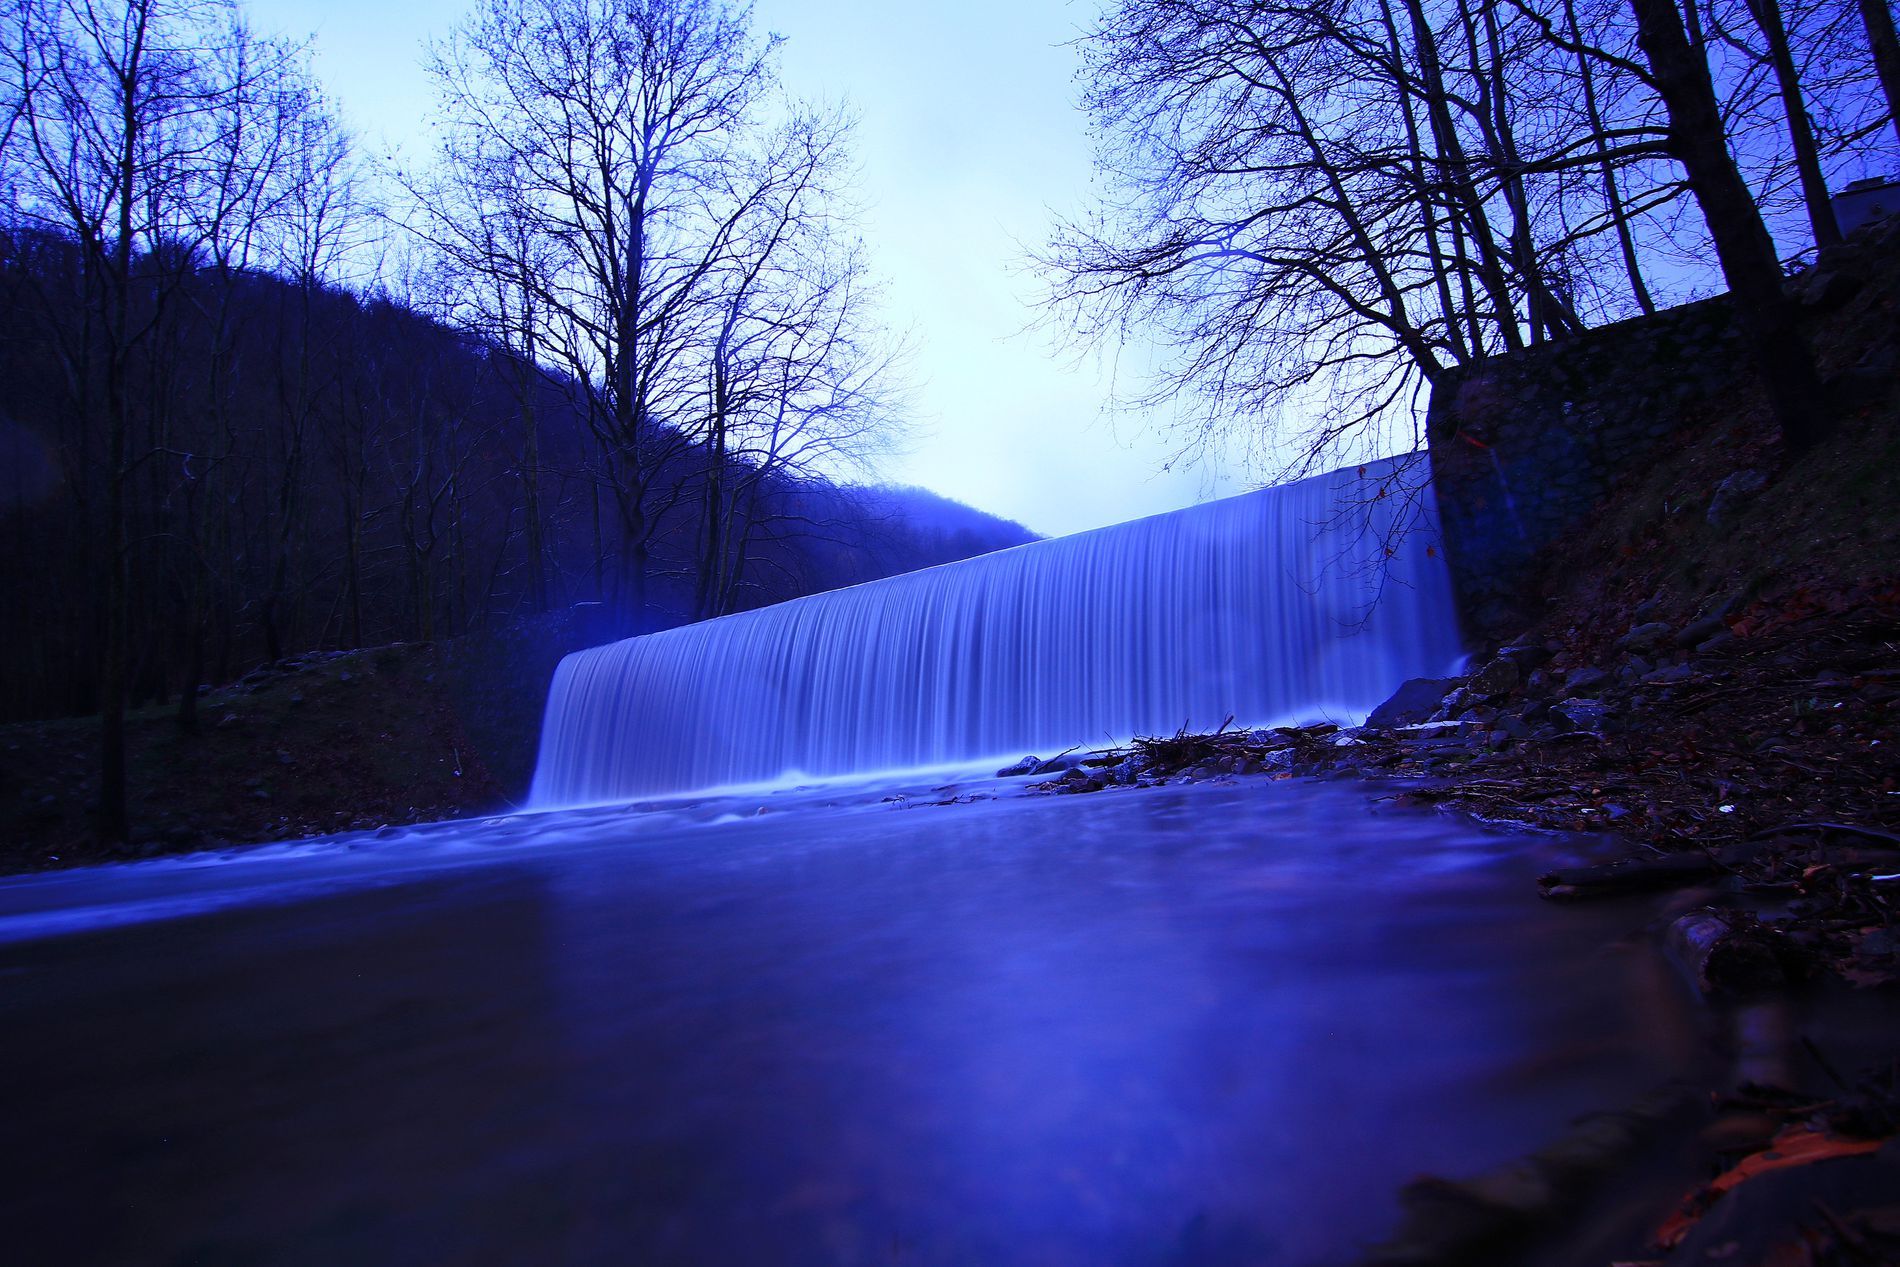
Waterfall
the image shows a waterfall scene flowing over an edge making a calm rive. surrounded by woodland and trees. the sky is pure blue.
this is a landscape taken from eye level shows a waterfall flowing over an edge making a river surrounded by woodland and trees. the mood is calm and color palette is blue, grey.
Labels: Water, Outdoors, Nature, Scenery, Waterfall, Plant, Vegetation, Tree, Wilderness, Landscape, Dam, Grove, Land, Woodland, Creek, Stream, Sky
Camera: Canon Canon EOS 80D
Lens: 11-16mm
Aperture: F8
Exposure: 51 sec
ISO: 100
Focal length: 12.0 mm